Saint-Georges-du-Mesnil

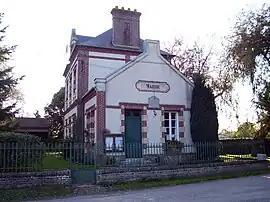
Town hall

Saint-Georges-du-Mesnil is a former commune in the Eure department in Normandy in northern France. On 1 January 2019, it was merged into the new commune Le Mesnil-Saint-Jean.